Alaudagasse station

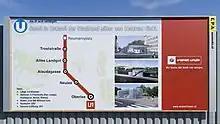
Information board for the southern extension of the U1

Alaudagasse is a station on Line U1 of the Vienna U-Bahn located in the 10th district of Vienna. It was opened on September 2, 2017. It is part of the extension of the U1 from Reumannplatz to Therme Wien in Oberlaa.